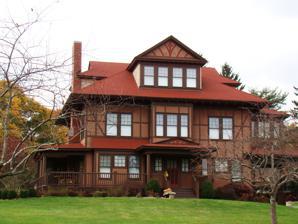
Building: William Park House
Country: United States of America
Year built: 1913
Historic house in Connecticut, United States United States historic place William Park House U.S. National Register of Historic Places Show map of Connecticut Show map of the United States Location 330 Main St., Sprague, Connecticut Coordinates 41°38′42″N 72°3′57″W / 41.64500°N 72.06583°W / 41.64500; -72.06583 Area 3.2 acres (1.3 ha) Built 1913 ( 1913 ) Built by McWilliams, Peck Architectural style Bungalow/craftsman, Prairie School NRHP reference No. 07000106 Added to NRHP March 7, 2007 The William Park House is a historic house at 330 Main St. in Sprague, Connecticut .  Built in 1913, it is a prominent local example of an American Foursquare house with Craftsman/Bungalow features.  It was built for William Park, owner of the Angus Park Woolen Company, a major local employer.  The house was listed on the National Register of Historic Places in 2007. Description and history The William Park House is located in the mill village of Hanover , on a 3-acre (1.2 ha) parcel bounded by Main, Spruce, and Pearl Streets. It is a 2 + 1 ⁄ 2 -story wood-frame structure, roughly rectangular in shape, with a wraparound porch and porte cochere .  It is covered by a hip roof, obscured somewhat by large dormers that have broad bands of windows with either gabled or gable-on-hip rooflines.  The walls are finished in stucco and half-timbering.  Most windows are sash, with a multilight top sash and a single-pane lower sash, a distinctive Prairie School touch.  The interior retains high quality woodwork and carved plasterwork, including staircase balustrades and builtin cabinetry. The house was built in 1913 by Peck McWilliams, a master builder who may also have been responsible for its design.  The American Foursquare, particularly with clear Prairie School features, is not commonly found in Connecticut, and this is a particularly high quality example of the form.  It was built for William Park, the son of Angus Park, founder of the Angus Park Woolen Company.  The elder Park had founded the business in 1899, buying an old textile mill and upgrading its infrastructure.  Under William Park and his son (also named Angus), that business would surviving until 1970. See also National Register of Historic Places listings in New London County, Connecticut References